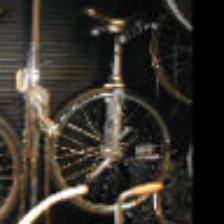
Label: NonHuman